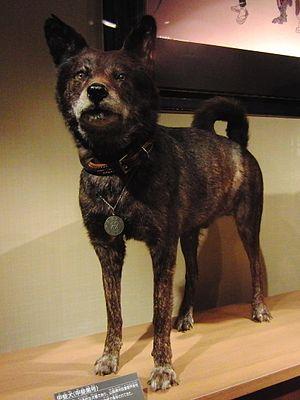
Le kai, également appelé kai tora-ken, est une race de chiens originaire du Japon de type spitz à la robe bringée. C'est une race très rare.